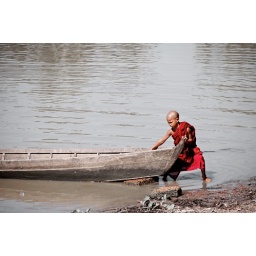
Taken in the road between Yangon and the golden rock. Myanamar